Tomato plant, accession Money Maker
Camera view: horizontal (90 deg, fisheye); turntable rotation: 60 degrees
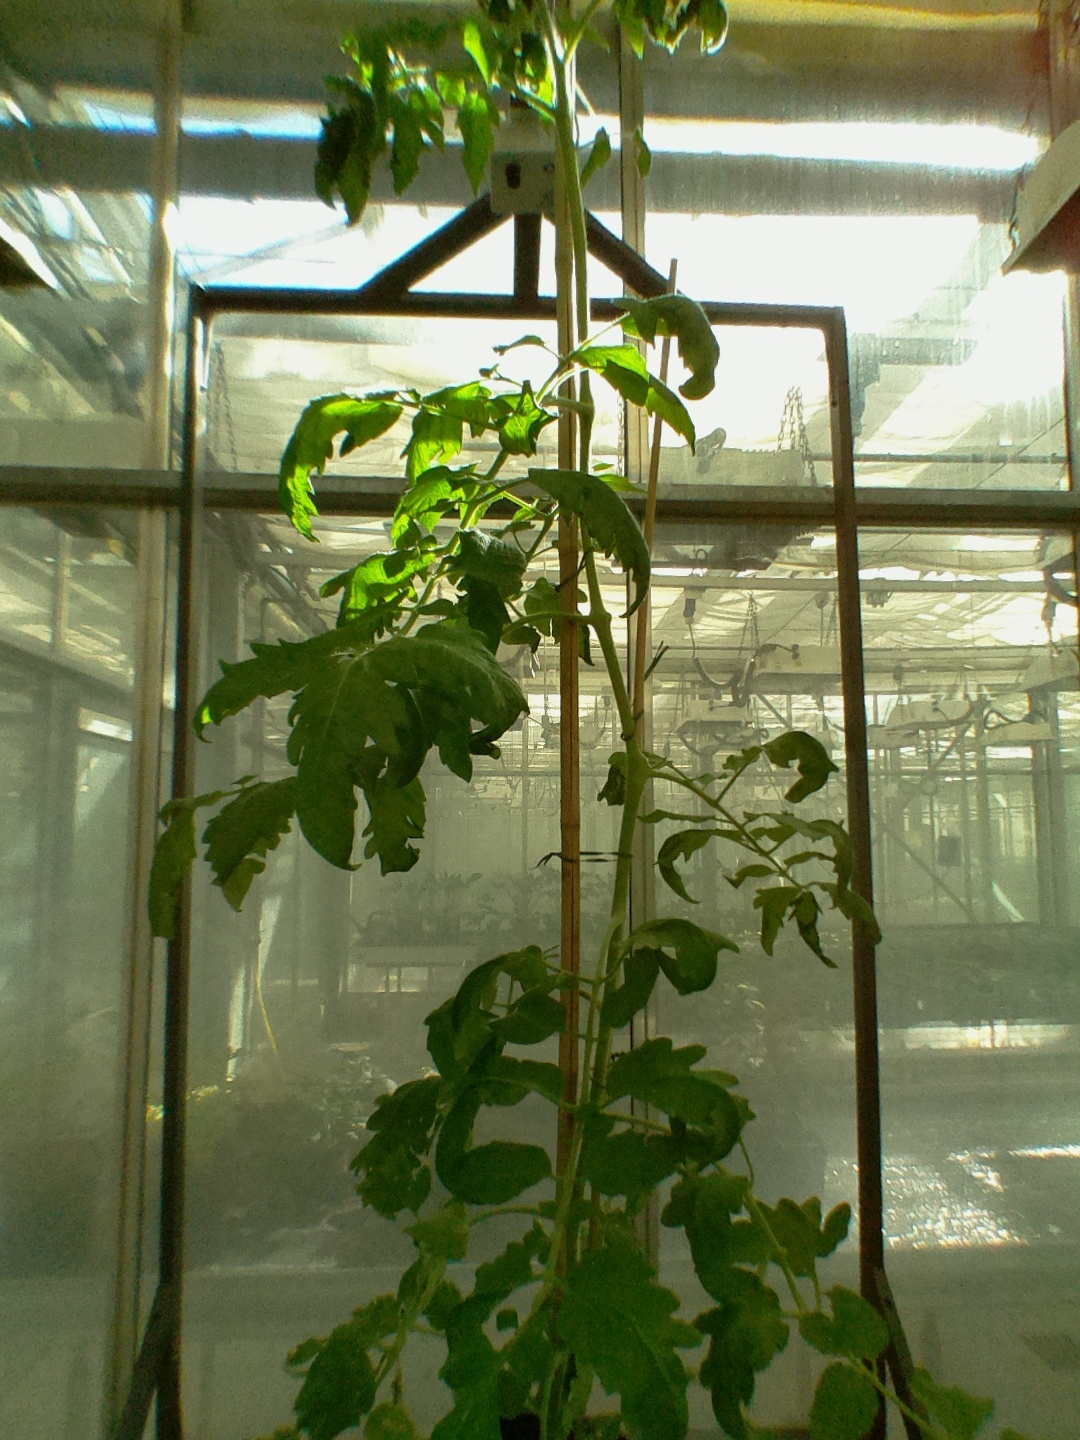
BBCH growth stage 28: 80%-90% Side shoots formed